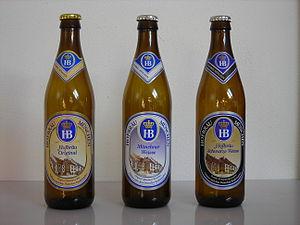
Hofbräu München ou Staatliches Hofbräuhaus im München est le nom d'une des plus grosses brasseries de Munich, appartenant au Land de Bavière. La brasserie dirige et possède la brasserie-restaurant Hofbräuhaus am Platzl, la cave à bière Hofbräukeller et le pavillon Hofbräu-Festzelt de l'Oktoberfest.